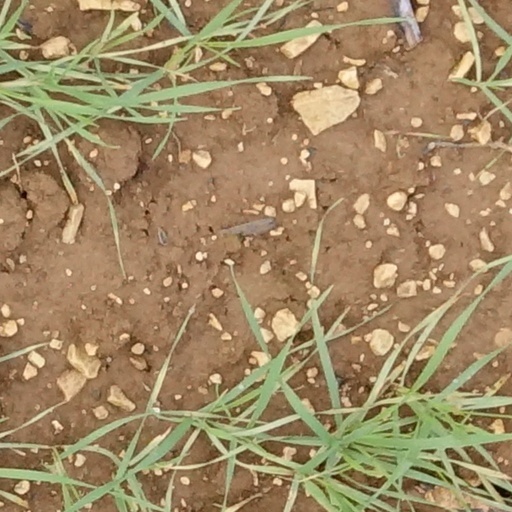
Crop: wheat